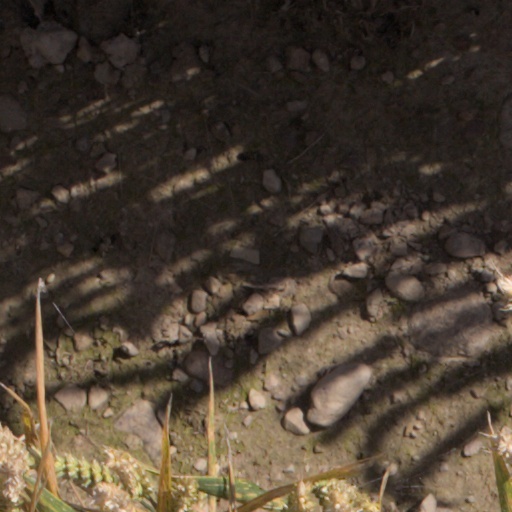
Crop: wheat